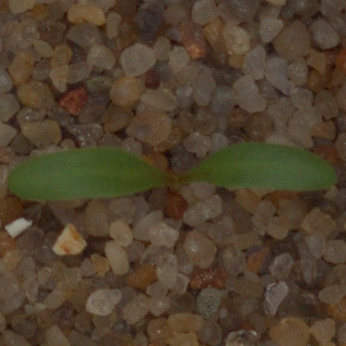
Label: sugar_beet